Satanic panic

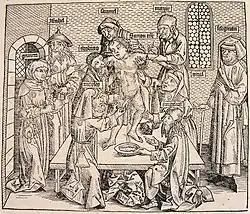
Blood libel accusations against Jews are considered historical precursors of the modern moral panic.

Allegations of horrific acts by outside groups, including cannibalism, child murder, torture, and incestuous orgies can place minorities in the role of the "Other", as well create a scapegoat for complex problems in times of social disruption. The SRA panic repeated many of the features of historical moral panics and conspiracy theories, such as the blood libel against Jews by Apion in the 30s CE, the wild rumors that led to the persecutions of early Christians in the Roman Empire, later allegations of Jewish rituals involving the cannibalism of Christian babies and desecration of the Eucharist, and the witch hunts of the 16th and 17th centuries. Torture and imprisonment were used by authority figures in order to coerce confessions from alleged Satanists, confessions that were later used to justify their executions. Records of these older allegations were linked by contemporary proponents in an effort to demonstrate that contemporary Satanic cults were part of an ancient conspiracy of evil, though ultimately no evidence of devil-worshiping cults existed in Europe at any time in its history.